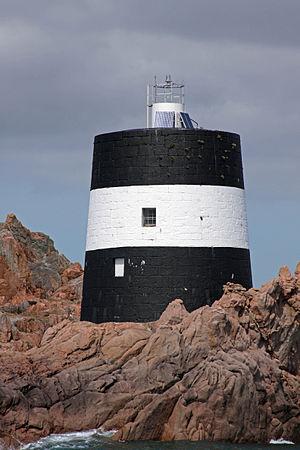
La tour de Vinde ou tour de Noirmont est une tour Martello qui s'élève sur la côte méridionale de l'île de Jersey dans la paroisse de Saint-Brélade.